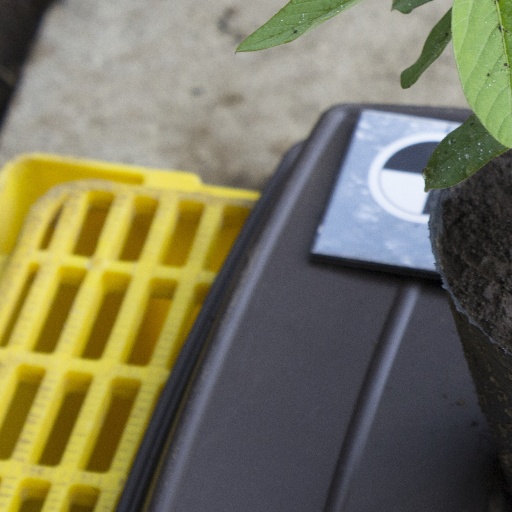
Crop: soybean